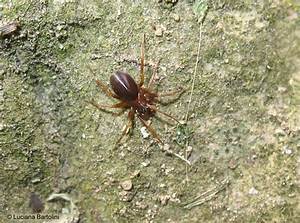
Label: ragno